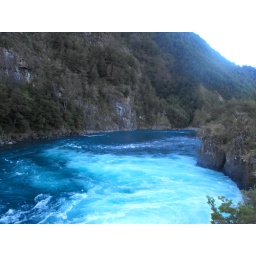
A very clear river in southern Chile during the fall